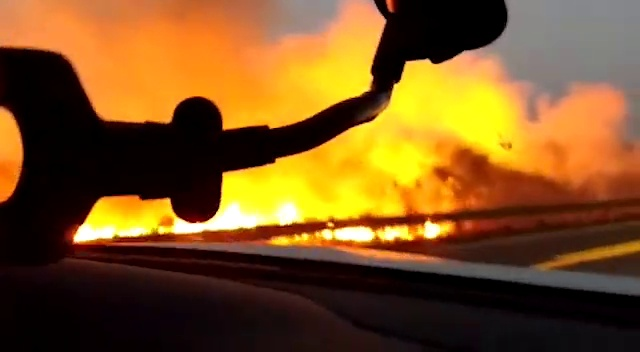
Fire: yes
Smoke: yes